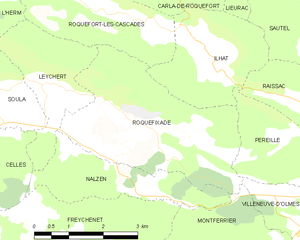
Carte des communes françaises: Roquefixade
Roquefixade est une commune française, située dans le département de l'Ariège en région Occitanie.